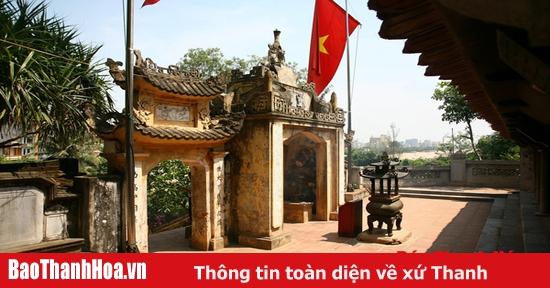
ở gần cổng đình có sự xuất hiện của một lá cờ